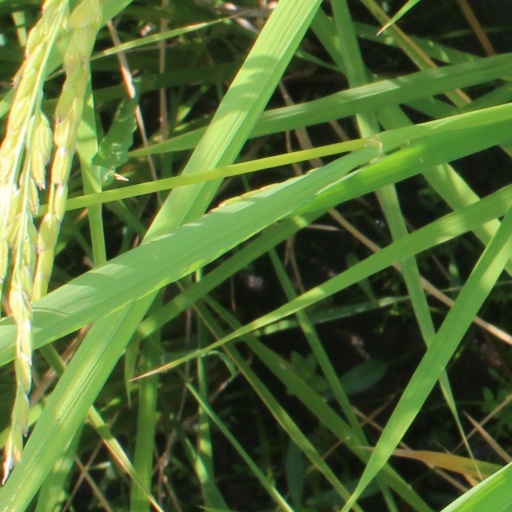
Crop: rice